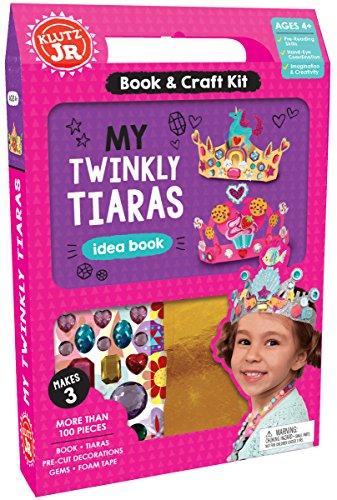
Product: Klutz Jr. My Twinkly Tiaras Craft Kit
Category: Toys & Games | Sports & Outdoor Play
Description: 2017 Oppenheim toy Portfolio award winner.
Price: $12.41
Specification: ProductDimensions:1.5x1.8x9inches|ItemWeight:6.4ounces|ShippingWeight:6.9ounces(Viewshippingratesandpolicies)|ASIN:0545932491|Itemmodelnumber:9780545932493|Manufacturerrecommendedage:4-6years